Lucretia Peabody Hale

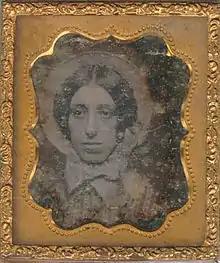

Lucretia Peabody Hale (September 2, 1820 – June 12, 1900) was an American writer and editor, best known for her humorous "The Peterkin Papers" stories.